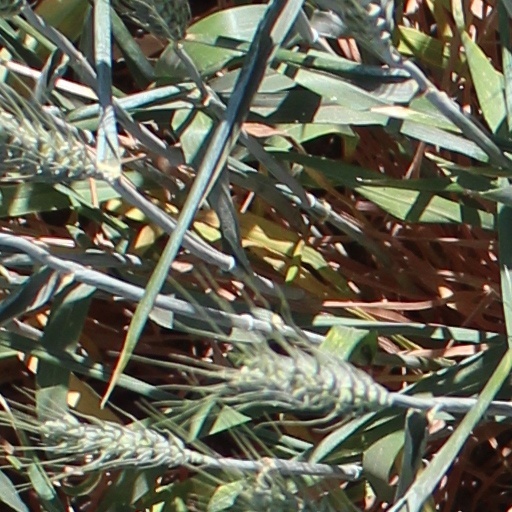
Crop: wheat